Chestnut Hill Historic District (Philadelphia)

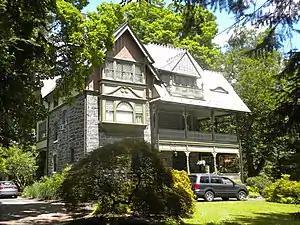
Houston-Sauveur House (1885), 8205 Seminole Avenue.

The Chestnut Hill Historic District is a historic area covering all the Chestnut Hill section of Philadelphia, Pennsylvania.